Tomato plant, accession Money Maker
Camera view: vertical (180 deg); turntable rotation: 90 degrees
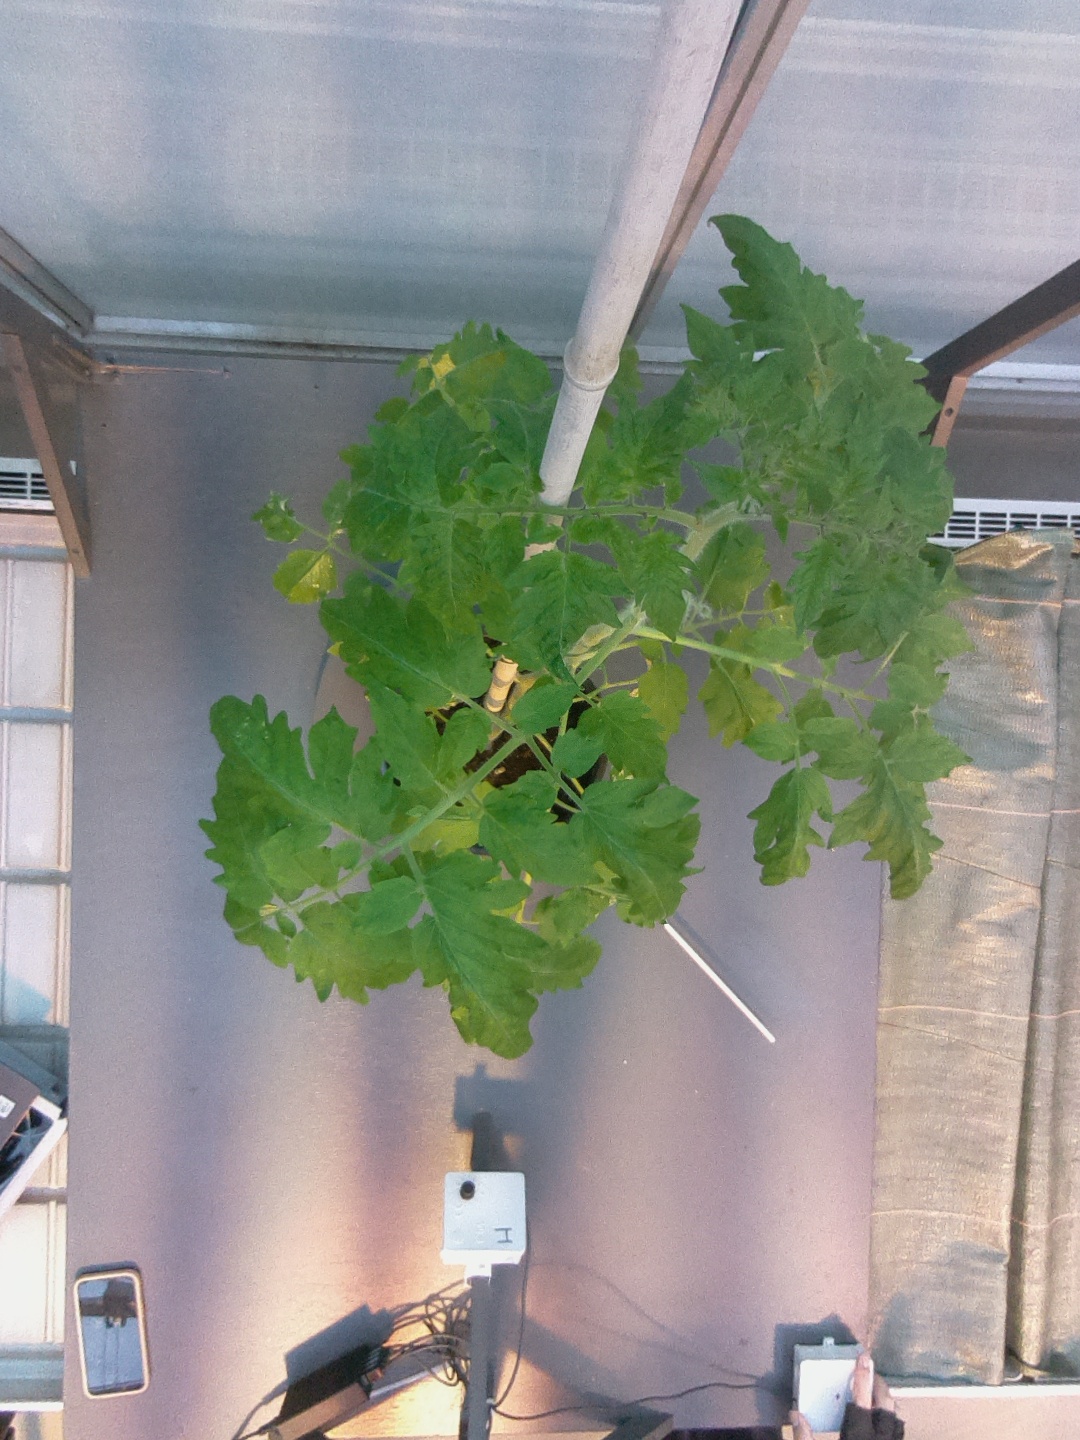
BBCH growth stage 60: First flowers open